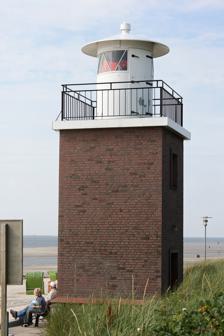
Building: Olhörn Lighthouse
Country: Germany
Year built: 1952
Lighthouse in Schleswig-Holstein, Germany Lighthouse Olhörn lighthouse Leuchtturm Olhörn Location North Sea , Wyk auf Föhr , Germany Coordinates 54°40′51″N 8°33′59″E / 54.680764°N 8.566319°E / 54.680764; 8.566319 Tower Constructed 1952 Construction masonry (tower), brick (façade) Automated 1980 Height 8.6 m (28 ft) Shape square Markings unpainted (tower), white (lantern) Operator Wasserstraßen- und Schifffahrtsamt Tönning (–2021), Wasserstraßen- und Schifffahrtsamt Elbe-Nordsee (2021–) Light First lit 1952 Focal height 10 m (33 ft) Lens Fresnel lens Range 13 nmi (24 km; 15 mi) (white), 10 nmi (19 km; 12 mi) (red), 9 nmi (17 km; 10 mi) (green) Characteristic Oc(4) WR 15s Olhörn Lighthouse ( German : Leuchtturm Olhörn , also Leuchtfeuer Olhörn and sometimes Leuchtturm Olderhörn ) is a small lighthouse on the German North Sea island of Föhr in Schleswig-Holstein . The lighthouse is located on the southeastern corner of the island of Föhr, inside the town of Wyk auf Föhr in the Nordfriesland district . It is located on a shallow geestland ridge overlooking the southern beach of Wyk. It was erected in 1952 to replace a light beacon from 1892. The tower is 8.6 metres (28 ft) tall with a focal height of 10 m above mean high water. It has a near square shape and was built of massive masonry that was encased by reddish brown bricks. On the gallery there is the lantern room made of metal; it is painted white. The automated lighthouse serves as a cross light for navigation in the Norderaue tidal channel between the mainland port of Dagebüll and the islands of Föhr and Amrum . As such it is a sea mark and also a minor daymark . Further reading Zemke, Friedrich-Karl (1991). Deutsche Leuchttürme einst und jetzt (in German) (2nd ed.). Herford : Koehlers Verlagsgesellschaft mbH. ISBN 3-7822-0503-0 . See also Germany portal Engineering portal List of lighthouses and lightvessels in Germany References "Olhörn" (in German). Tönning Water and Shipping Office. Rowlett, Russ. "Lighthouses of Germany: North Frisia" . The Lighthouse Directory . University of North Carolina at Chapel Hill . External links Wikimedia Commons has media related to Olhörn lighthouse . v t e Lighthouses and lightvessels in Germany Italics indicate inactive sites. North Sea Borkum Great Light Campen Pilsum Minsener Oog Roter Sand Alte Weser Hohe Weg Voslapp Rear Range Light Bremerhaven Scharhörnbake Great Tower Neuwerk Kugelbake Blankenese range lights High Low Heligoland Amrum Rotes Kliff Kampen Olhörn Oland Dagebüll Westerheversand Büsum Baltic Sea Bülk Neuland Fehmarnbelt Lightship Warnemünde Dornbusch Cape Arkona Lake Constance Lindau Land Cologne Germany portal v t e Frisian Islands West Frisian Islands ( Netherlands ) Noorderhaaks Texel Vlieland Richel Terschelling Griend Ameland Rif Engelsmanplaat Schiermonnikoog Simonszand Rottumerplaat Rottumeroog Zuiderduintjes Former islands Eierland Wieringen Monnikenlangenoog Bosch East Frisian Islands ( Germany ) Borkum Lütje Hörn Kachelotplate Memmert Juist Norderney Baltrum Langeoog Spiekeroog Wangerooge Minsener-Oldoog Mellum Former islands Buise Heligoland Bight ( Germany ) Langlütjen I & II Großer Knechtsand Heligoland Düne Neuwerk Scharhörn Nigehörn Trischen Tertius Blauort North Frisian Islands ( Germany ) Barrier Island Pellworm Amrum Föhr Sylt Uthörn Halligen Gröde Habel Hamburger Hallig Hooge Langeneß Norderoog Nordstrandischmoor Oland Süderoog Südfall Former islands Hainshallig Nordstrand Strand Danish Wadden Sea Islands ( Denmark ) Rømø Koresand Fanø Halligen Langli Mandø Former islands Jordsand Authority control databases : Geographic ARLHS Admiralty : B1704 NGA MarineTraffic This European lighthouse -related article is a stub . You can help Wikipedia by expanding it . v t e This article about a Schleswig-Holstein building or structure is a stub . You can help Wikipedia by expanding it . v t e